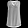
Label: Shirt